Clay Jensen

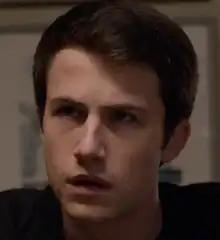
Dylan Minnette as Clay Jensen

Clayton Jason Jensen is a fictional character created by author Jay Asher. He is the protagonist in "Thirteen Reasons Why", a novel where a girl, Hannah Baker, commits suicide. Clay is also the main character in the Netflix television series adaptation of Asher's story, "13 Reasons Why", where he is portrayed by Dylan Minnette.